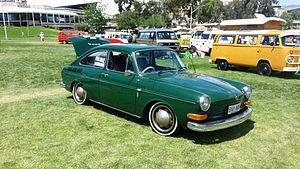
La Volkswagen Type 3, appelé « VW 1500 Type 3 » en France, est née en 1961 afin de servir de remplaçante à la Coccinelle. Entièrement nouveau, ce véhicule a quand même beaucoup de similitudes avec la Coccinelle.